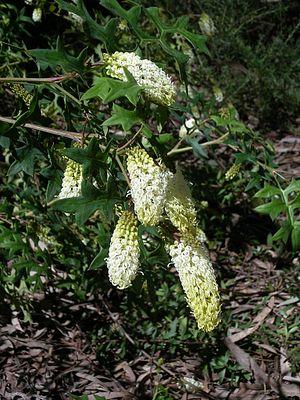
Grevillea flexuosa est un arbuste de la famille des Proteaceae endémique dans une petite région à l'est de Perth dans le sud-ouest de l'Australie-Occidentale.